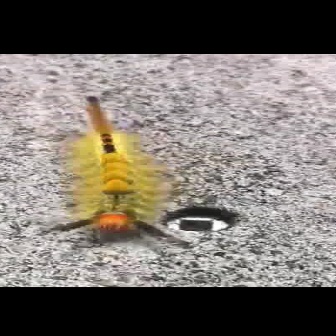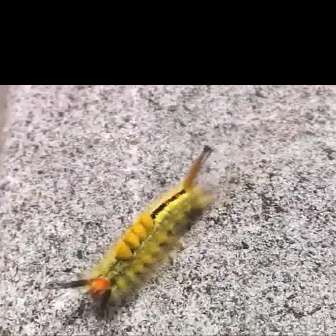
  Please identify the target specified by the bounding box [39,95,192,248] in the first image and locate it in the second image. Return the coordinates in [x_min,y_min,x_max,y_max] format.
Answer: [44,144,218,318]